Black War

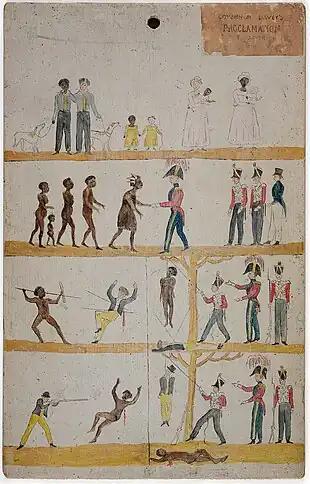
Proclamation board labelled "Governor Davey's Proclamation" painted in Van Diemen's Land about 1830, in the time of Governor Arthur. Nailed to trees, proclamation boards were designed to show Aboriginal people the benefits of living in peace with colonists under an idealised equal British justice.

In June 1827, at least 80 to 100 members of the Pallittorre clan from the North nation were killed in reprisals for the killing of three stockmen. From December 1826 to July 1827, at least 140 Aboriginal people were killed, and Ryan suggests that the figure might be over 200 for their killing of 15 colonists.